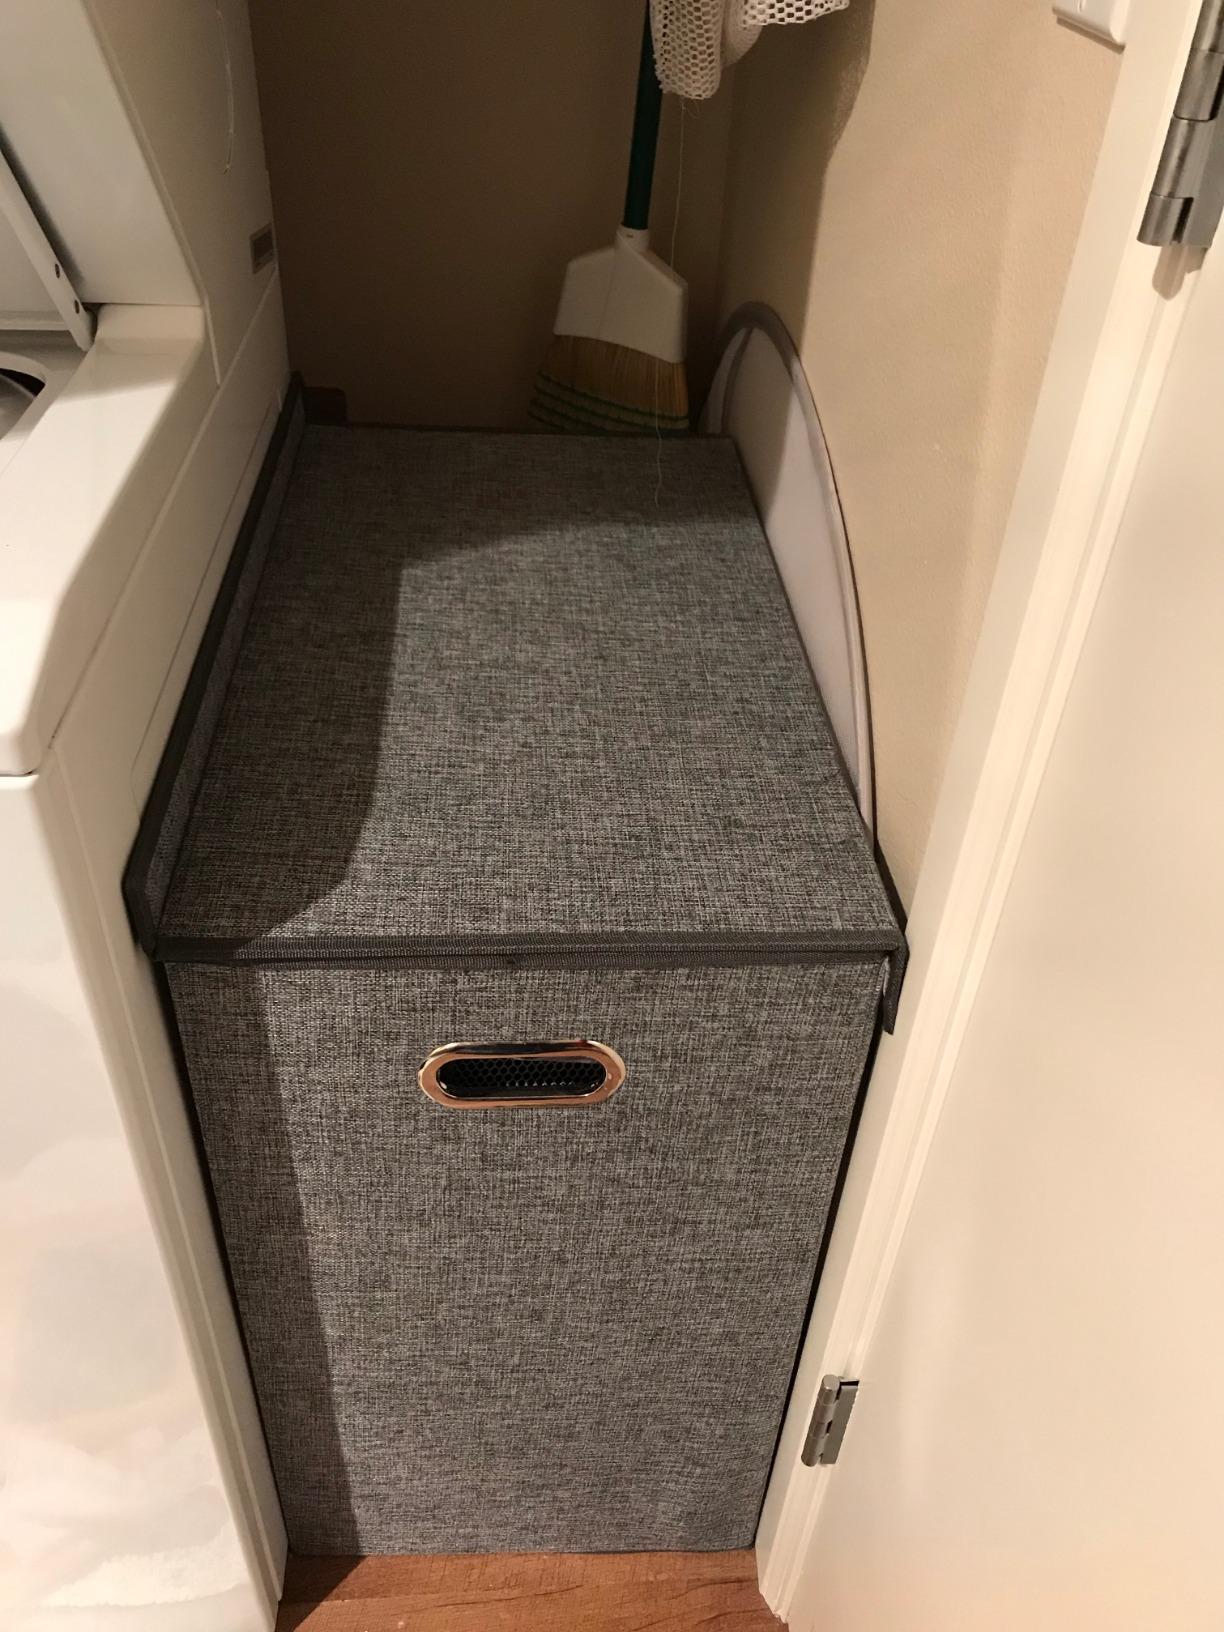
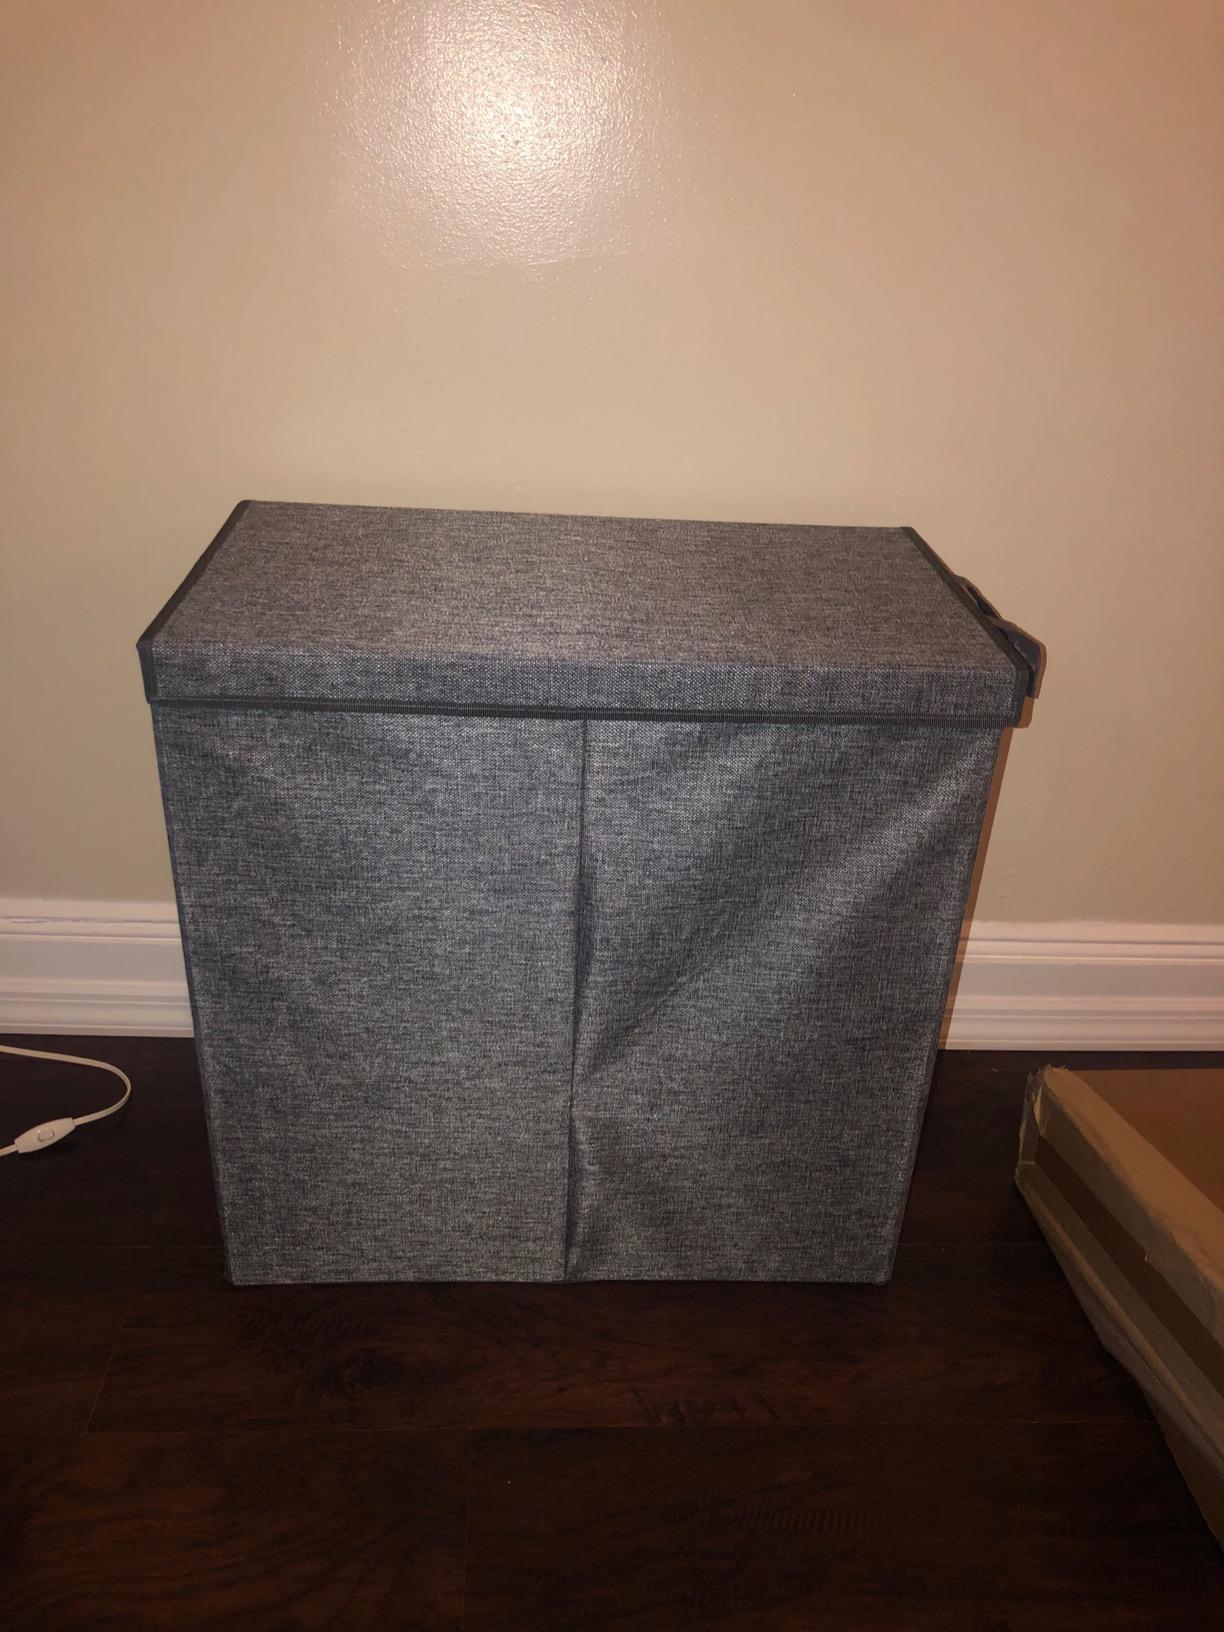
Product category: items_hamper
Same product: yes